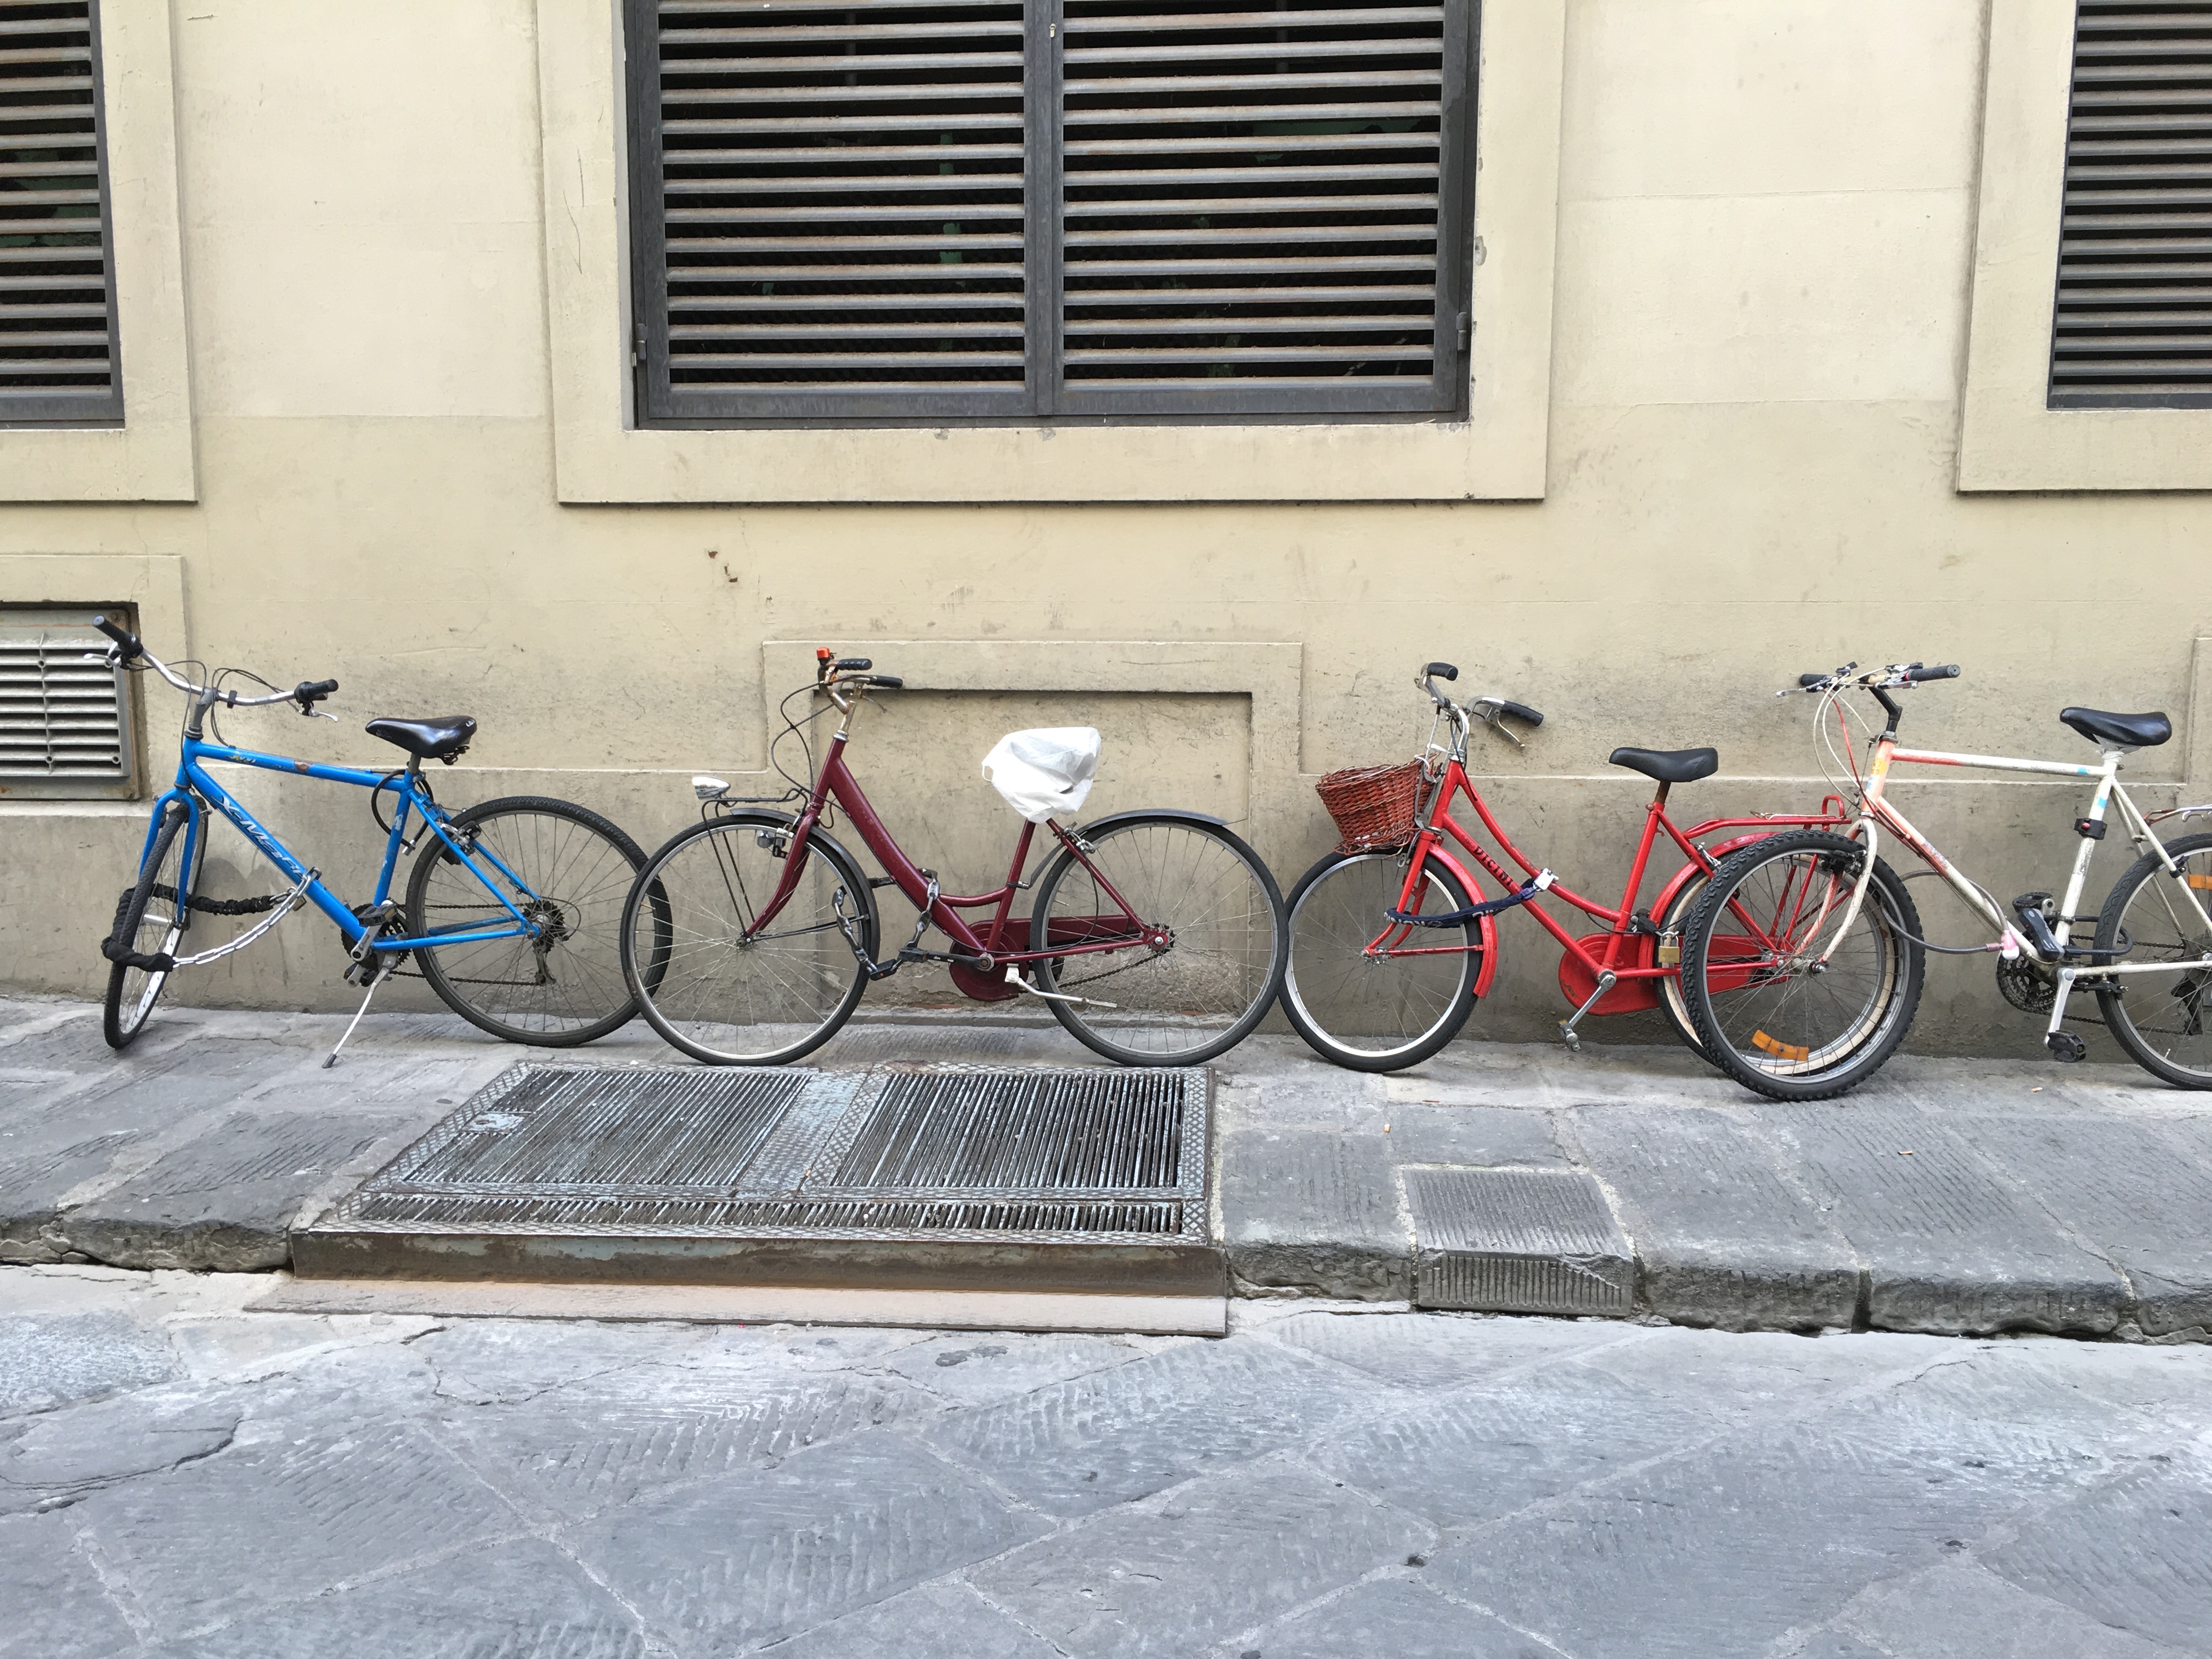
street, window, bicycle, wall, vehicle, lane, sports equipment, art, land vehicle, urban area, cycle sport, bicycle motocross